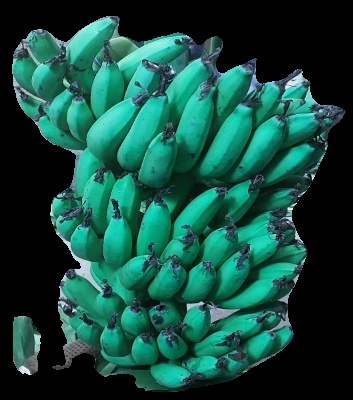
Variety: pachbale
Grade: grade3